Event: Nepal Earthquake
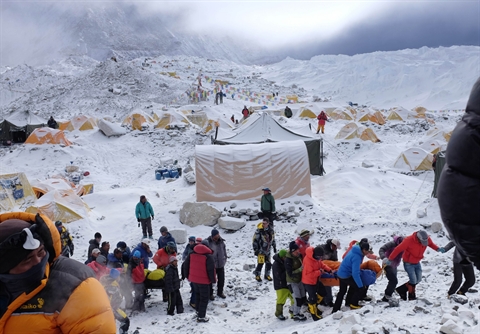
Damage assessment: no_damage